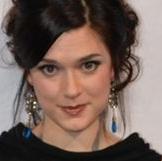
Age: 26